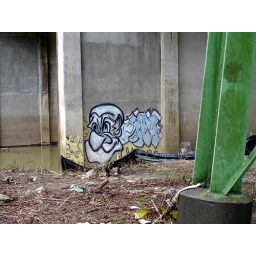
I found this under the Cahaba River road bridge in Birmingham, Alabama.